Mandelbrot set

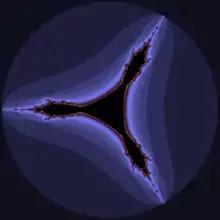
Image of the Tricorn / Mandelbar fractal

Starting with the formula_127 bulb at the top and progressing towards the formula_126 circle, the sequence unfolds systematically: the largest bulb between formula_126 and formula_127 is formula_116, between formula_127 and formula_116 is formula_147, and so forth. Intriguingly, the denominators of the periods of circular bulbs at sequential scales in the Mandelbrot Set conform to the Fibonacci number sequence, the sequence that is made by adding the previous two terms – 1, 2, 3, 5, 8, 13, 21...